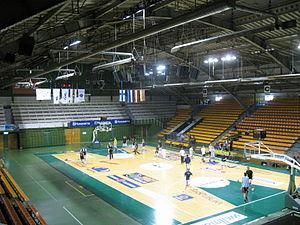
Le Kauno sporto halė est une salle omnisports située à Kaunas en Lituanie.